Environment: real
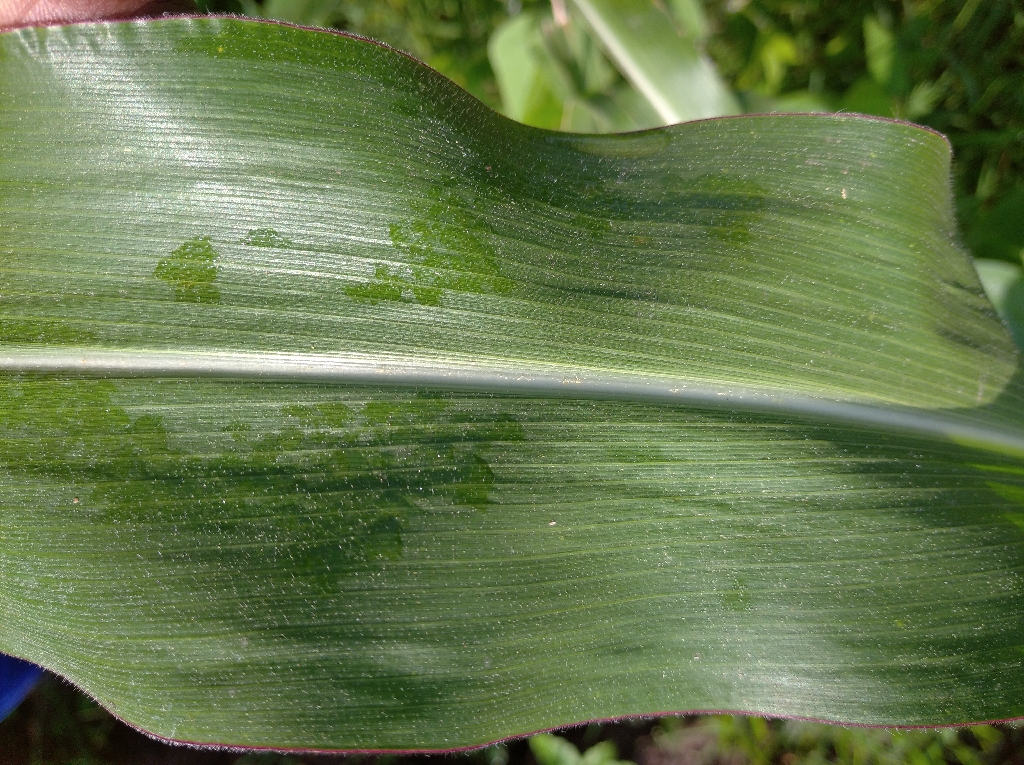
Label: healthy